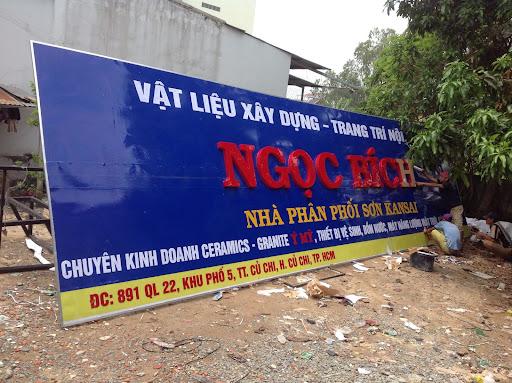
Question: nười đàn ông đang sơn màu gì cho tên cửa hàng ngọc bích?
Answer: sơn màu đỏ